Alison Skipper

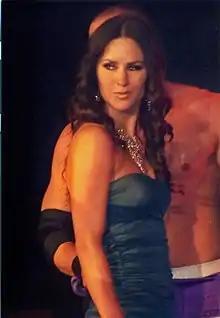
Skipper as Chelsea in 2010

Alison Skipper (born August 10, 1982), is an American actress, model, television personality, dancer, and former professional wrestling valet who is best known for her work with Total Nonstop Action Wrestling (TNA) as a valet under the ring name Chelsea. Outside of TNA, Skipper hosted "The College Experiment" on Fox Sports and appeared on the Home Shopping Network. Skipper opened a full service talent agency, Professionally Pretty Model & Talent Agency, with model and actress friend Jaycelle Coltman Veigle in 2012.